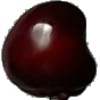
Label: Cherry 1